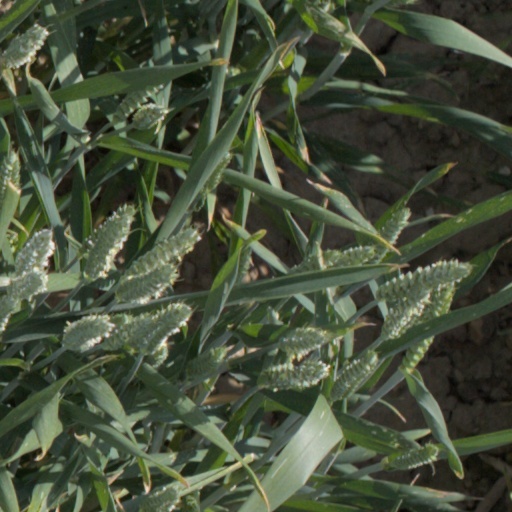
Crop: wheat